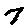
Label: 7